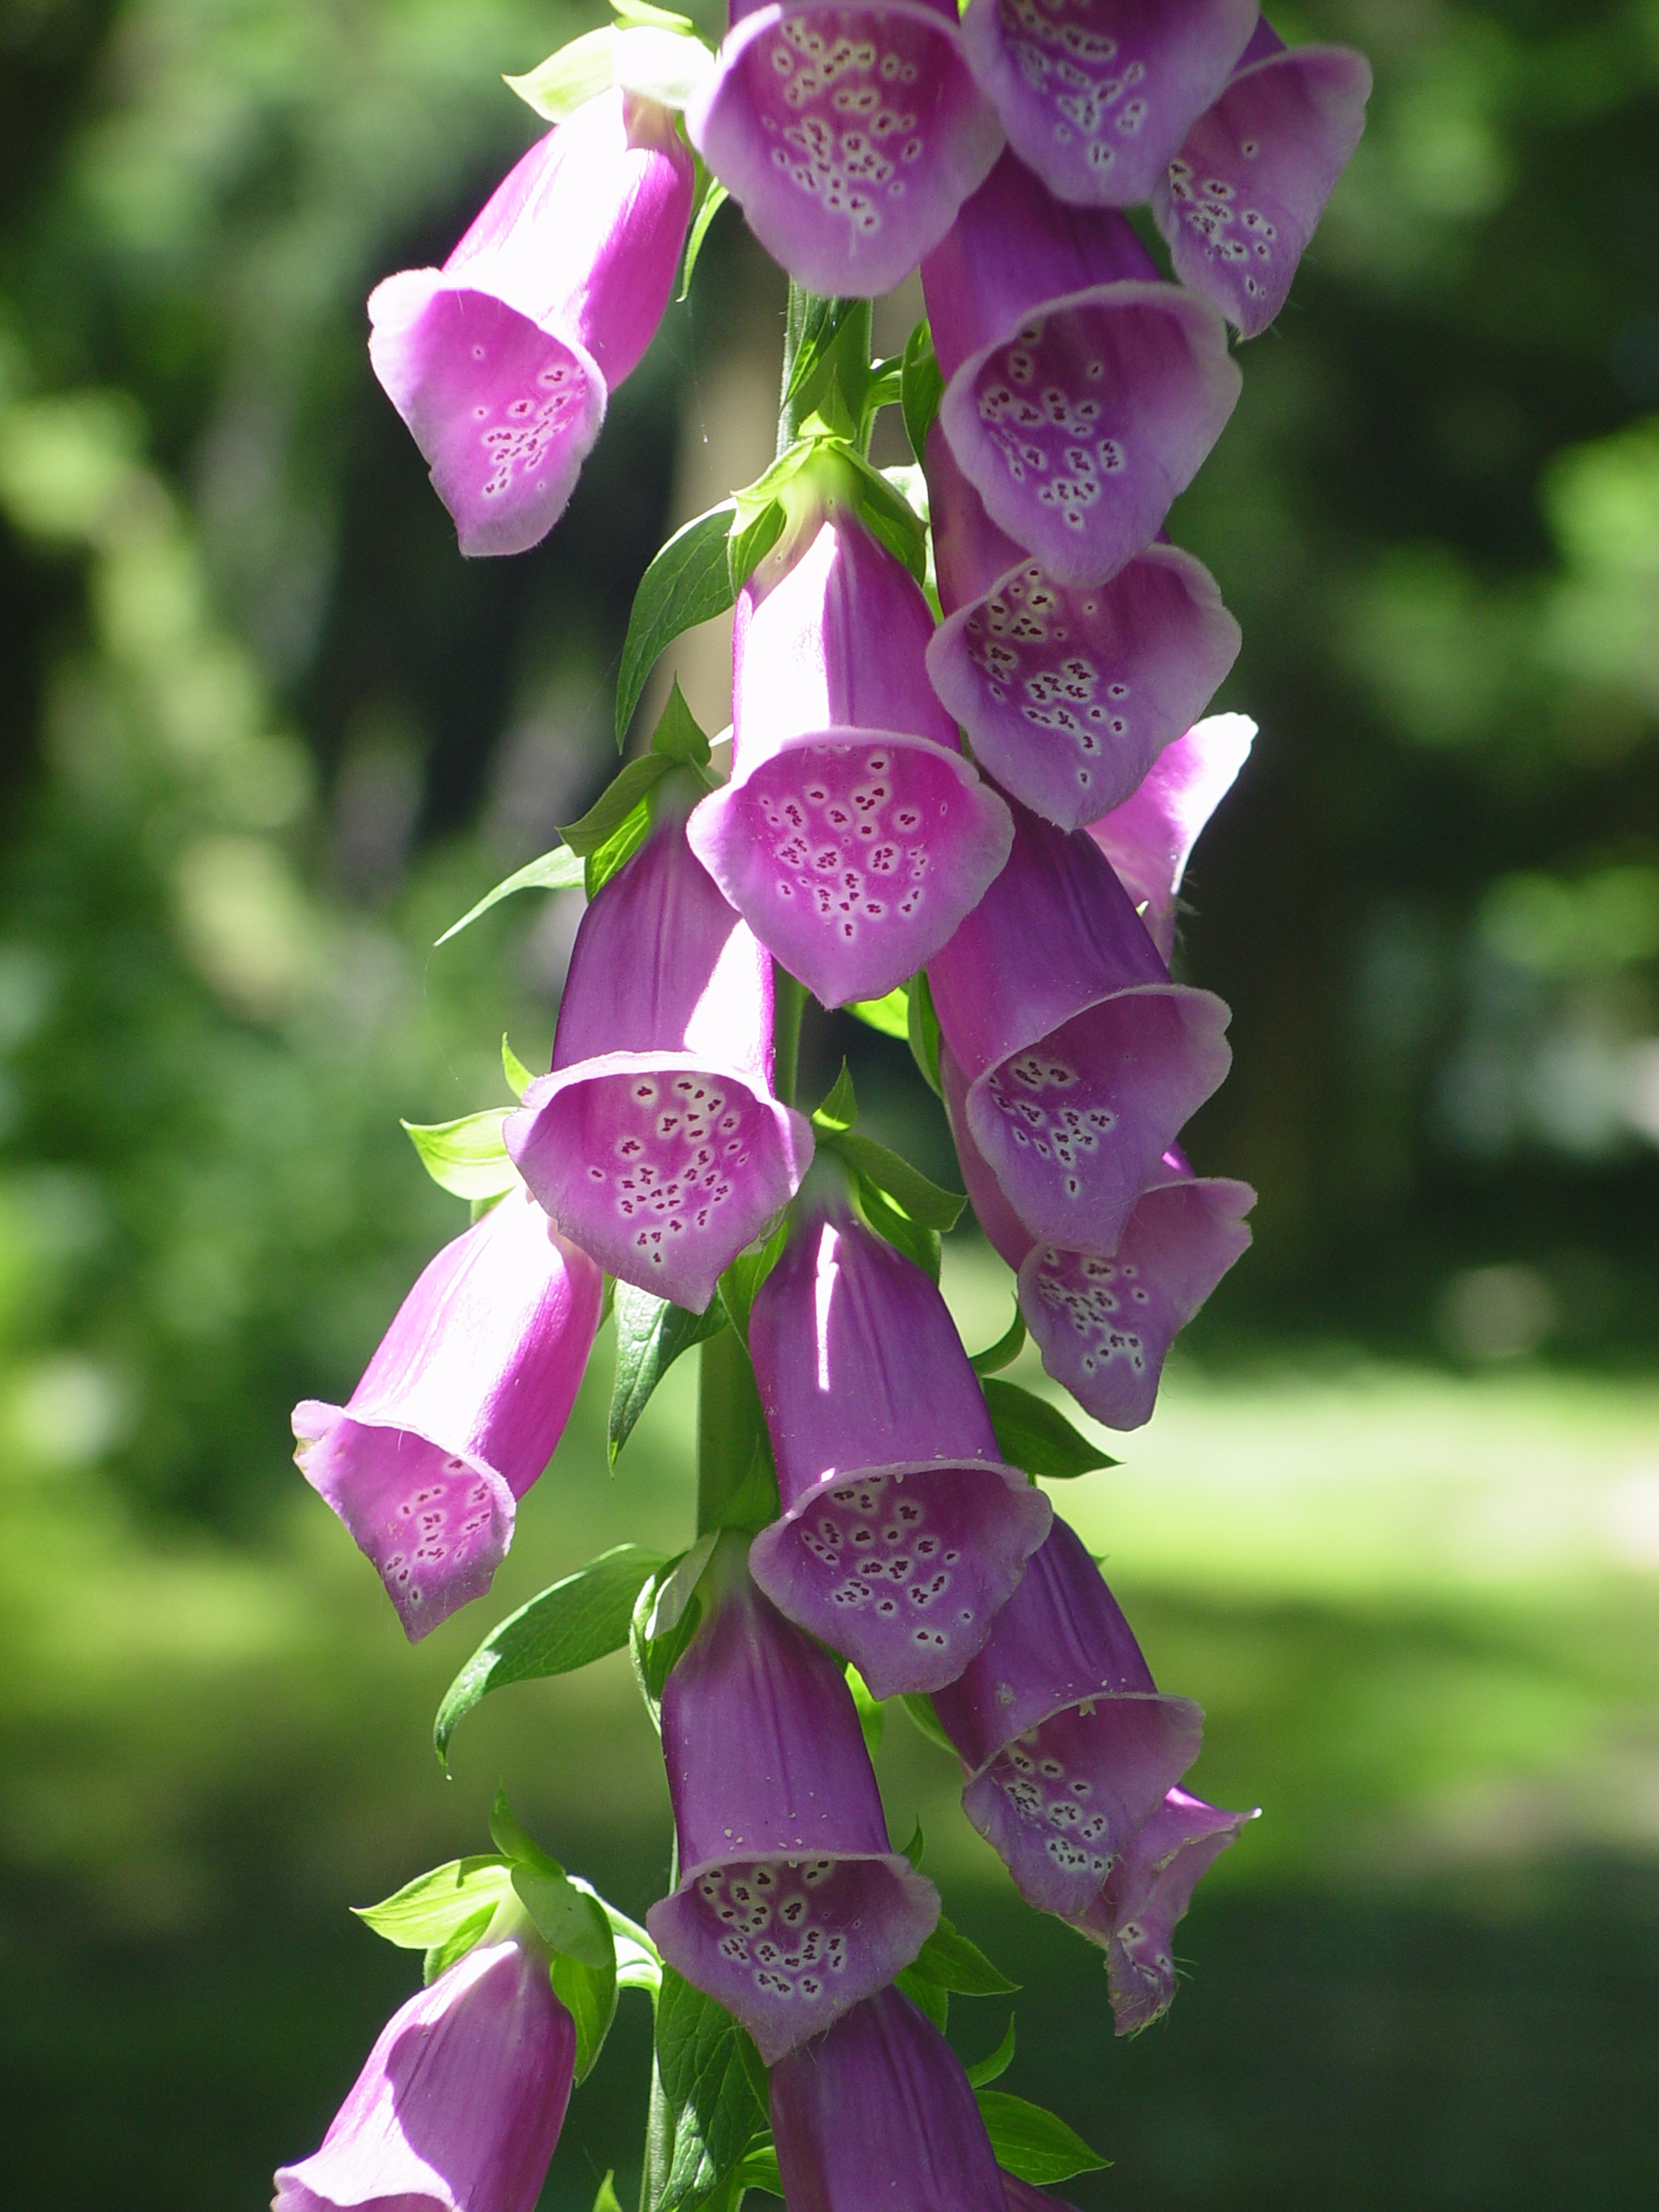
blossom, plant, flower, petal, botany, flora, orchid, wildflower, digitalis, flowering plant, hanging clock flower, dendrobium, land plant, moth orchid, rehmannia glutinosa, when the bell